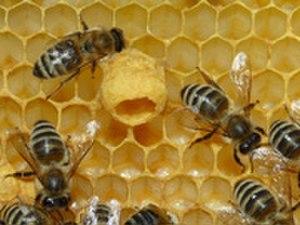
La reine des abeilles, ou plus simplement reine dans le contexte, désigne une femelle adulte accouplée qui vit dans une ruche. Elle est le seul individu femelle pleinement fertile de la colonie. Il y a normalement une seule reine adulte fécondée par ruche. Elle est la mère de la totalité des abeilles de la ruche si on exclut les ouvrières présentes dans la ruche mais venant d'une autre ruche.